SPAD S.XII

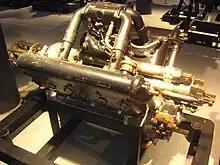
Restored HS.8Ca geared-output engine, similar to the 8Cb used on the SPAD S.XII

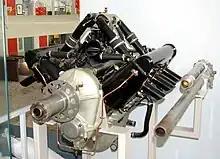
A geared-output shaft HS.8C engine for a SPAD S.XII, showing the elevated intake manifold to clear the 37mm cannon mounted in the "vee" between the cylinder banks.

The gun chosen for the SPAD XII was not the old Hotchkiss cannon but a new 37 mm "Semi Automatique Moteur Canon" (SAMC), built by Puteaux, for which 12 shots were carried. The Hispano-Suiza aviation engine had to be geared to allow the gun to fire through the propeller shaft, avoiding the problem of firing through the moving blades. The SPAD XII also carried a single 0.303 inch synchronized (7.7 mm) Vickers machine gun mounted on the starboard side of the nose. In order to carry the heavy cannon the airframe was lengthened and the wingspan and wing area increased. The wingtips were rounded rather than squared off and the wings given a slight forward stagger. To accommodate the required geared output propshaft engine with a hollow propeller shaft for the cannon to fire through, and power the airframe, weighing rather than the of the SPAD VII, the 180 bhp Hispano-Suiza 8 direct-drive Ab engine was replaced by the geared 220 bhp model 8Cb, which also gave the SPAD XII a clockwise (seen "nose-on") rotating propeller.